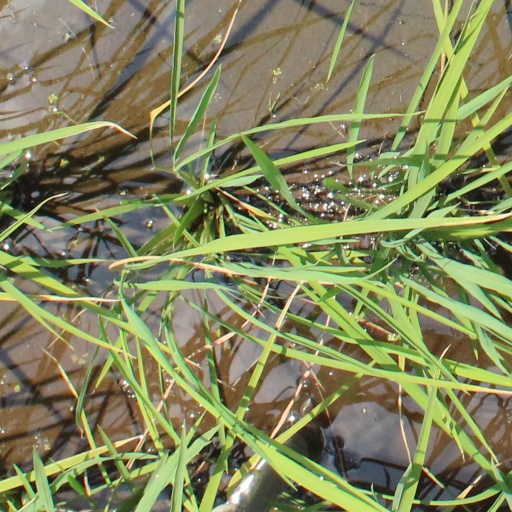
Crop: rice